This Is the Army (musical)

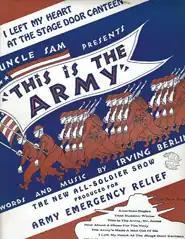
This Is The Army Sheet Music

This Is The Army is an American musical revue in two acts, designed to boost morale in the U.S. during World War II, with a book by James McColl and music and lyrics by Irving Berlin. It was produced by the U.S. Army on Broadway in 1942, with a cast of U.S. soldiers, for the benefit of the Army Emergency Relief Fund.